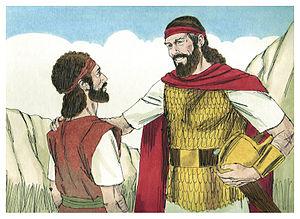
Illustration biblique du livre de la First Book of Samuel chapitre 26 עברית: 26 האיור המקראי של change me! פרק हिन्दी: {{{hi}}} अध्याय change me! की पुस्तक की बाइबिल चित्रण Bahasa Indonesia: Ilustrasi Alkitab dari First Book of Samuel pasal 26 Italiano: Illustrazione biblica del libro della change me! Capitolo 26 日本語: change me!26章の本の聖書の実例 Jawa: Ilustrasi Alkitab saking First Book of Samuel pasal 26 한국어: change me! 26 장 장부의 성경 그림 Bahasa Melayu: Ilustrasi Alkitab dari First Book of Samuel pasal 26